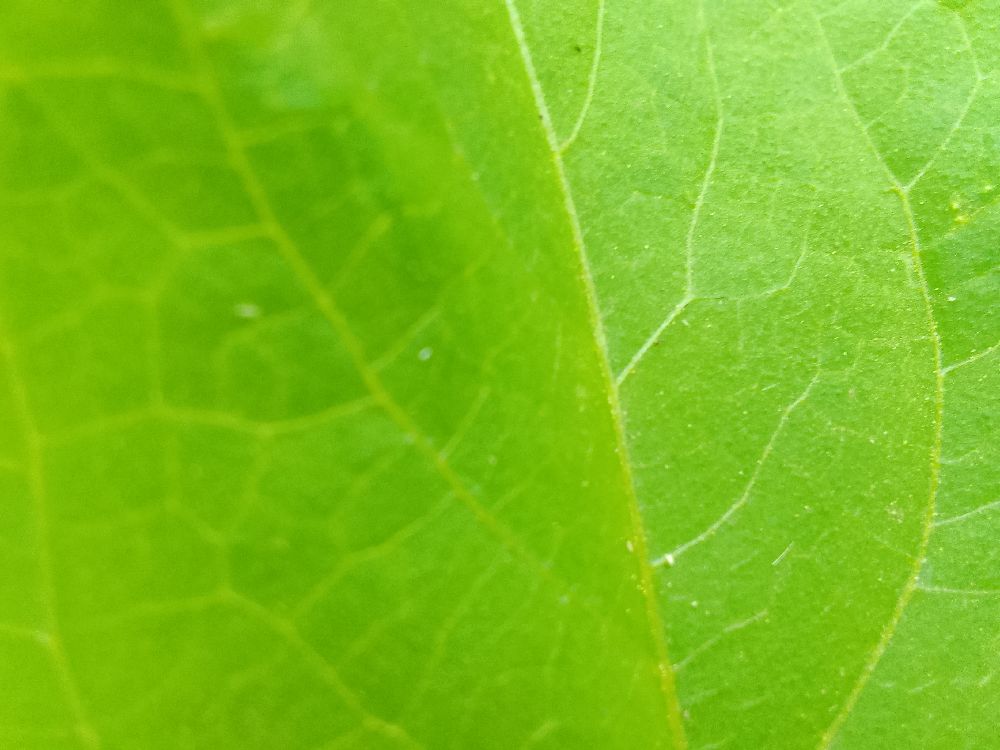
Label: healthy